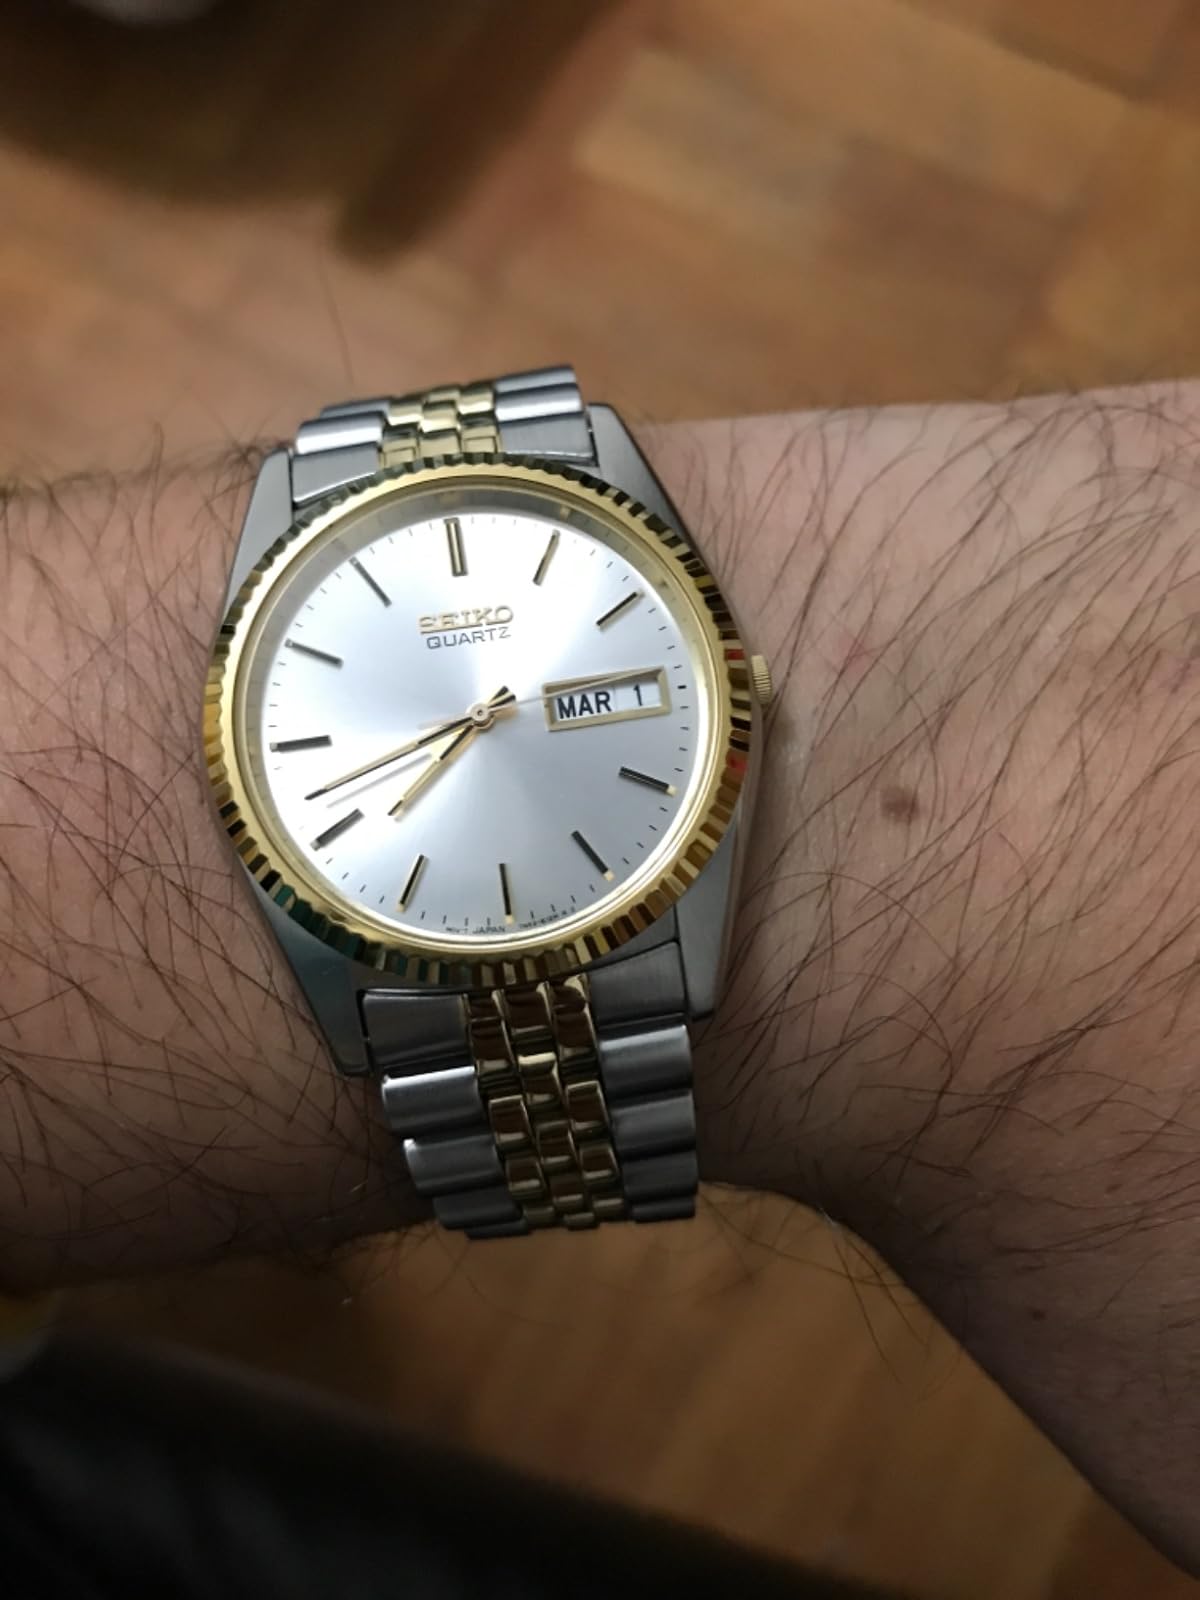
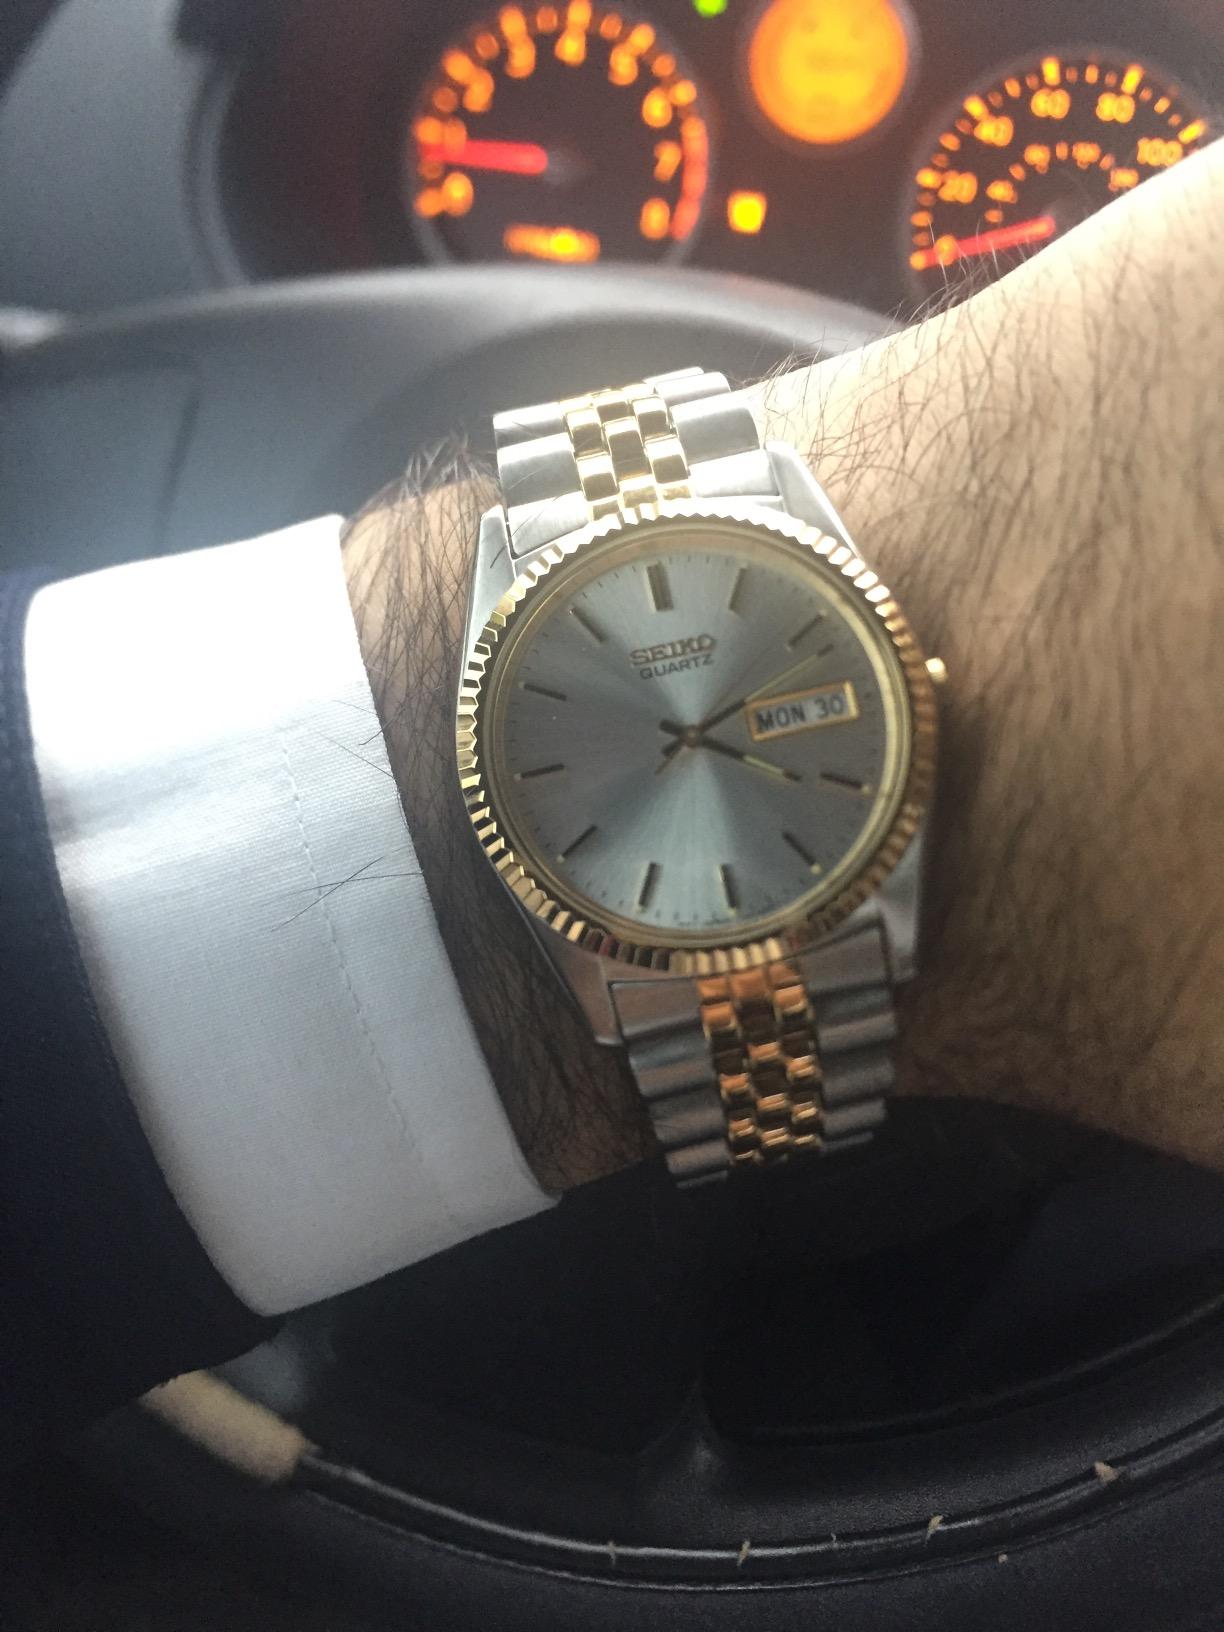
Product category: accessories_watch
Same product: yes